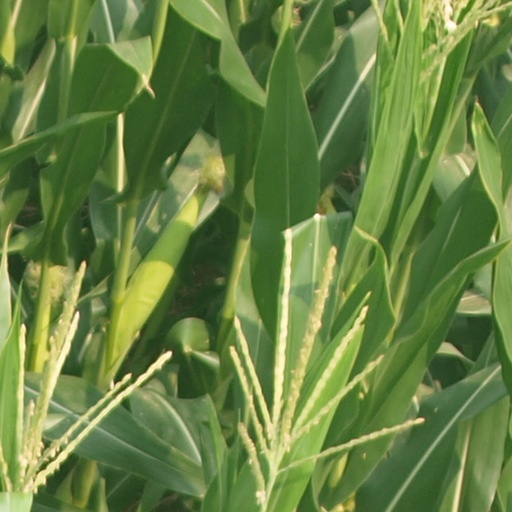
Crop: maize; corn